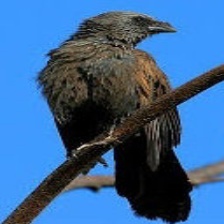
Species: APOSTLEBIRD
Scientific name: STRUTHIDEA CINEREA